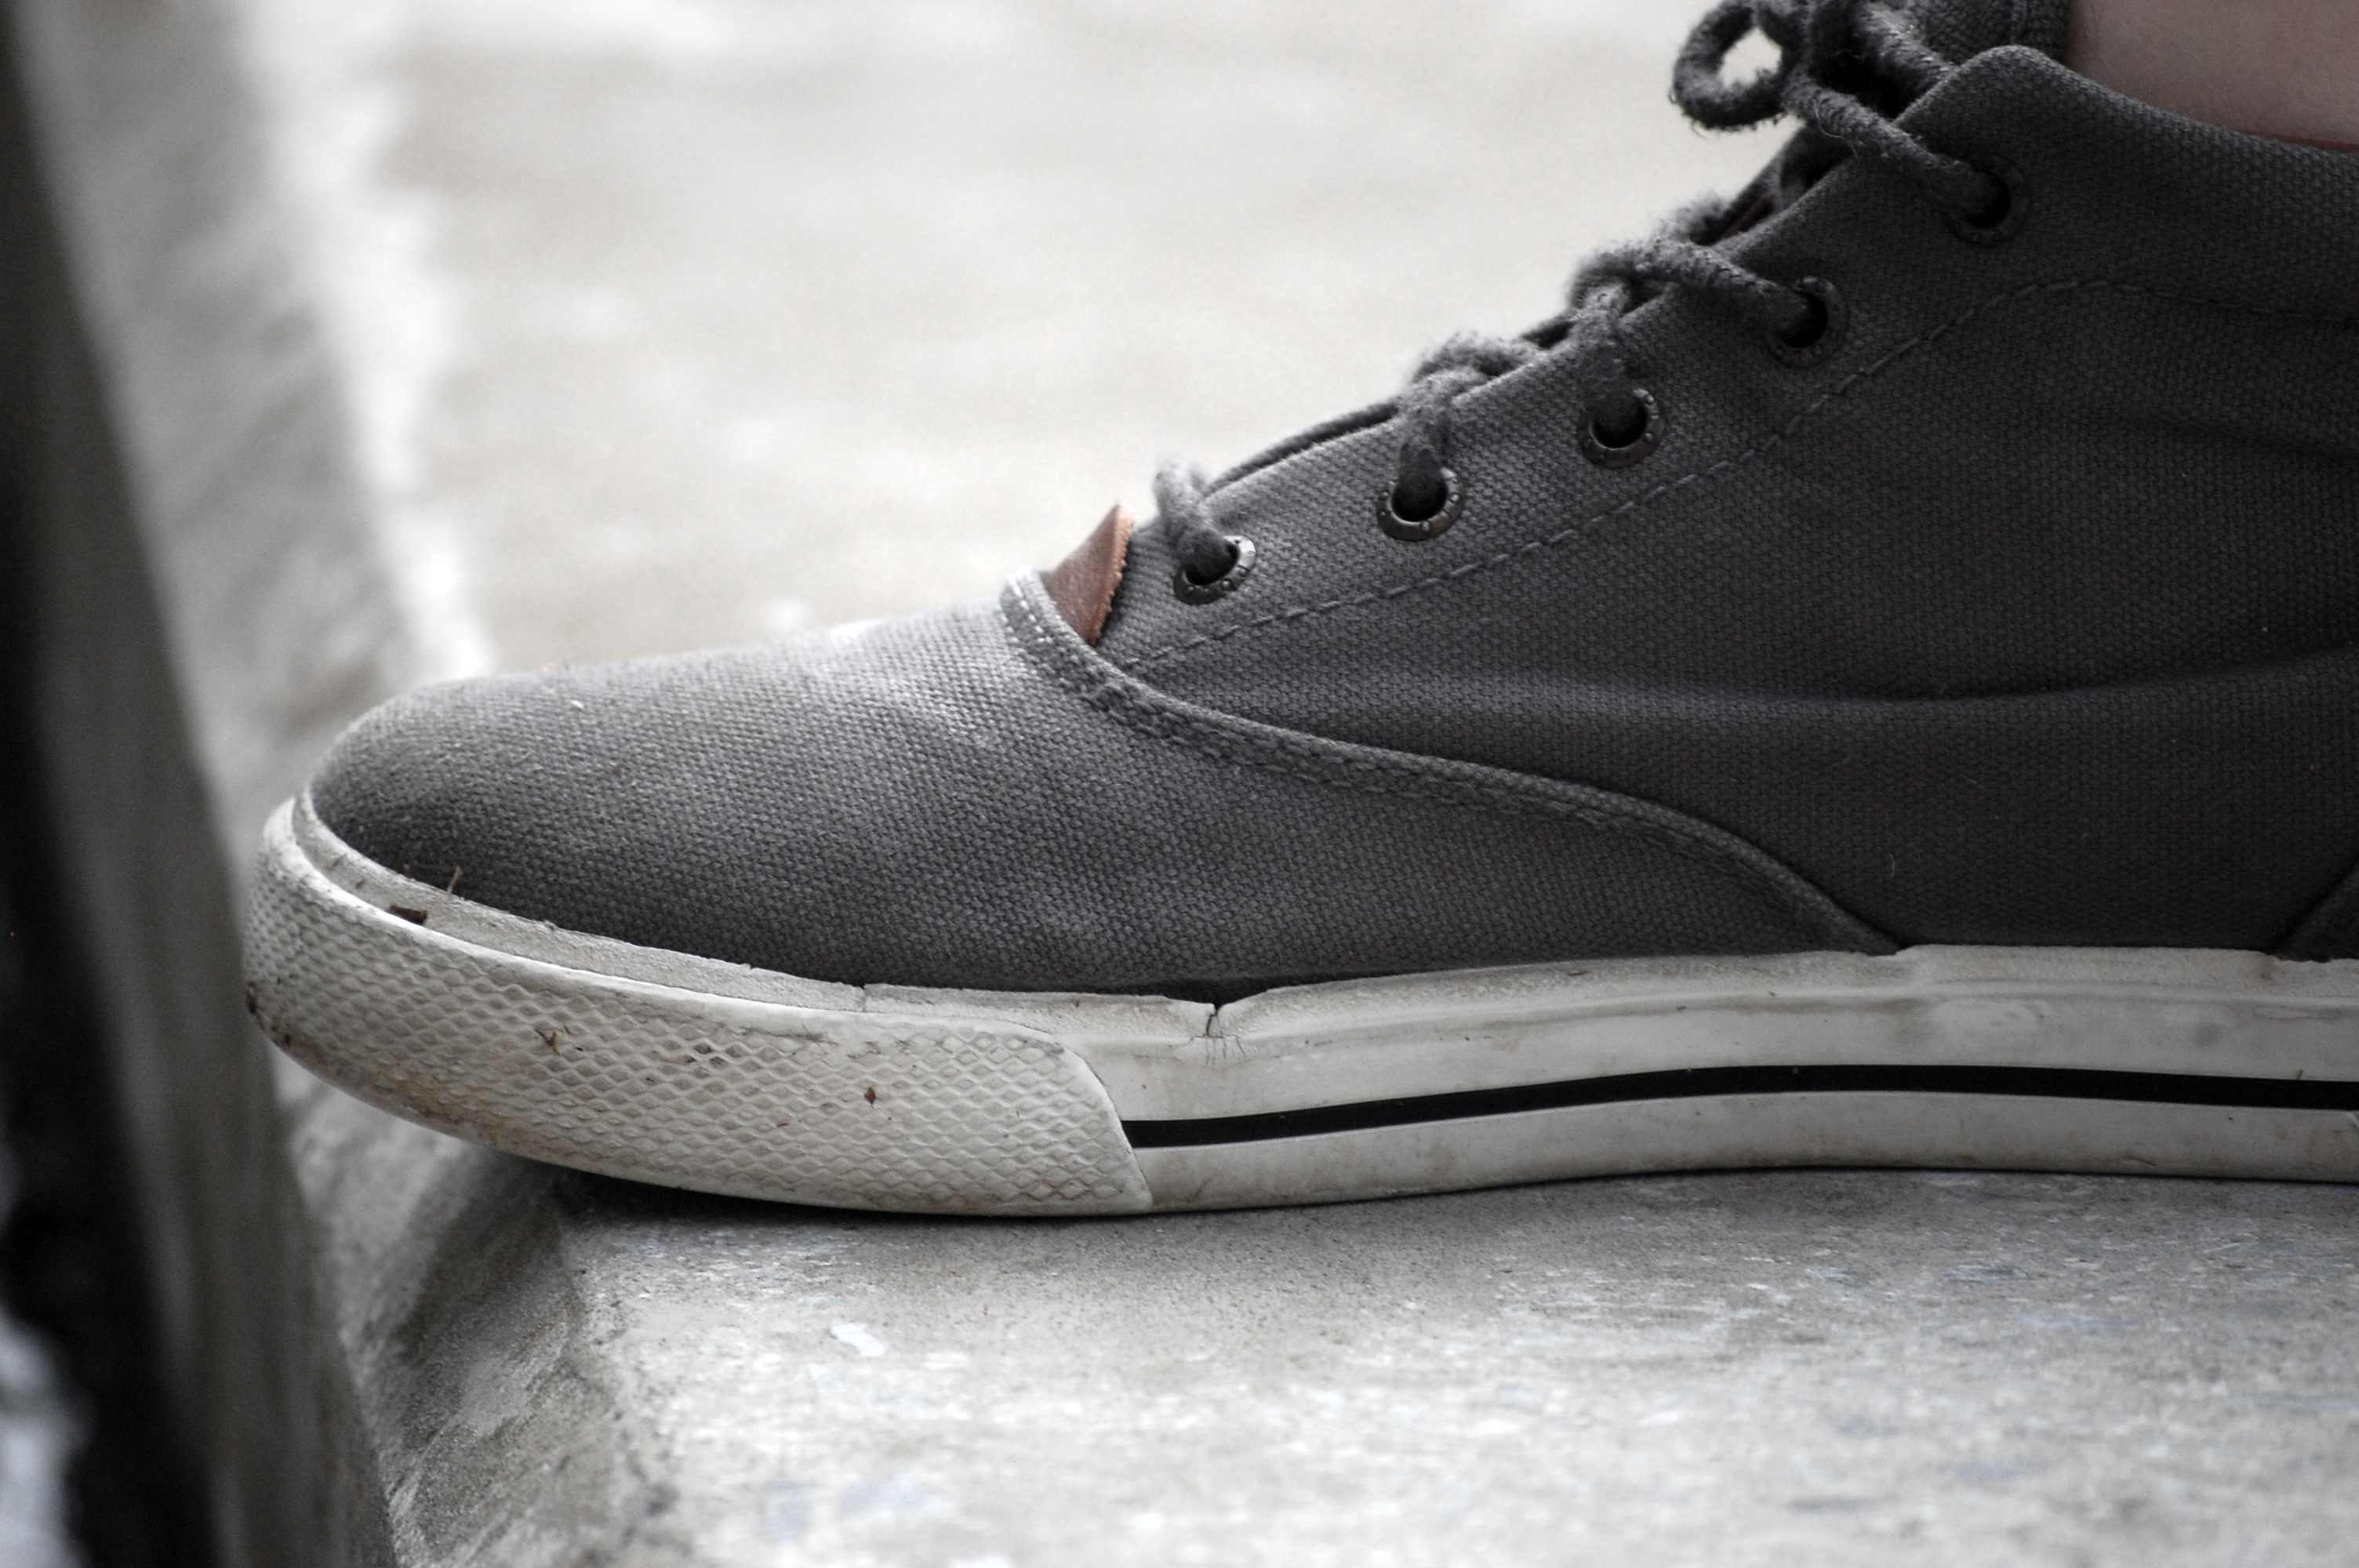
shoe, black and white, white, leather, leg, spring, brown, black, monochrome, sneakers, footwear, monochrome photography